Material handling

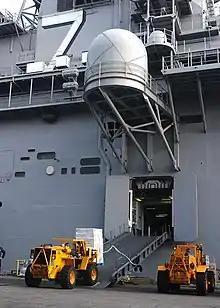
Lift trucks provisioning a navy ship

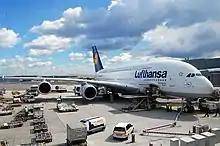
Loading and removing cargo from a Lufthansa Airbus A380 at Frankfurt Airport.

Material handling involves short-distance movement within the confines of a building or between a building and a transportation vehicle. It uses a wide range of manual, semi-automated, and automated equipment and includes consideration of the protection, storage, and control of materials throughout their manufacturing, warehousing, distribution, consumption, and disposal. Material handling can be used to create "time and place utility" through the handling, storage, and control of waste, as distinct from manufacturing, which creates "form utility" by changing the shape, form, and makeup of material.